Bziza

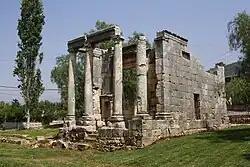
Temple of Bziza

Bziza is a village in the Koura District of Lebanon. There is a well-preserved Roman temple with three of its frontal portico columns still standing. In Byzantine times a two-apse church known as Our Lady of the Columns was built within its walls.